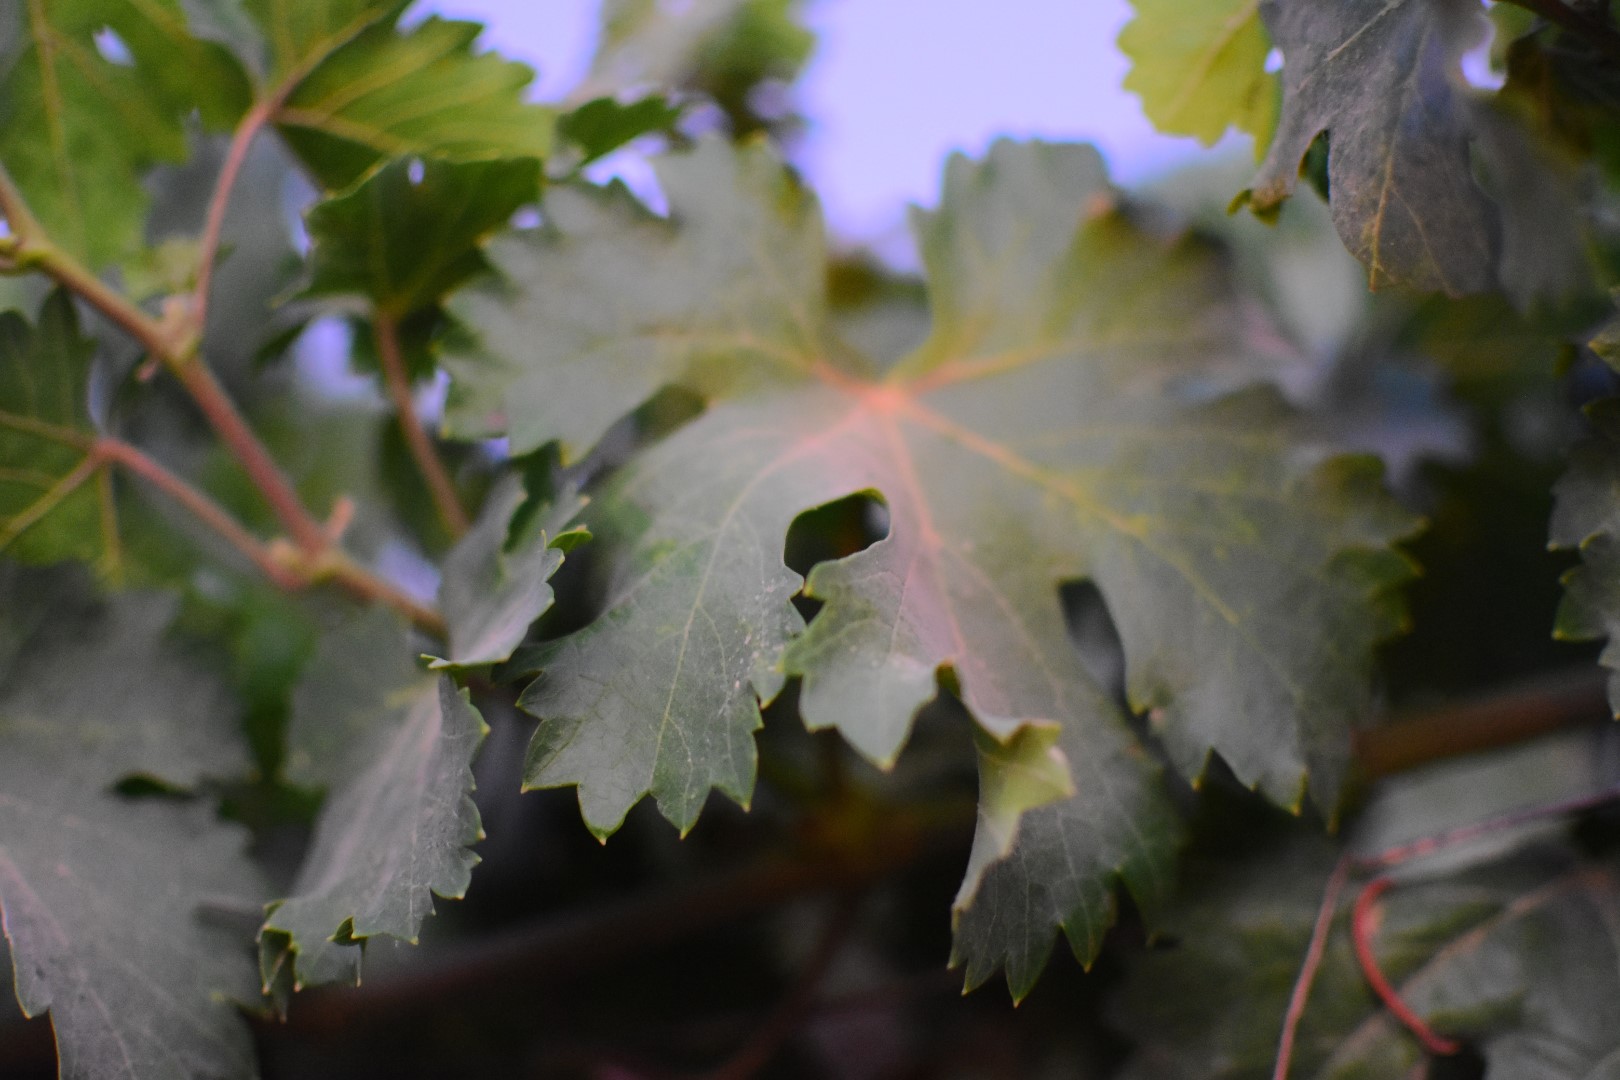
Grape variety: Aswud Balad